Grandfather Cuts Loose the Ponies

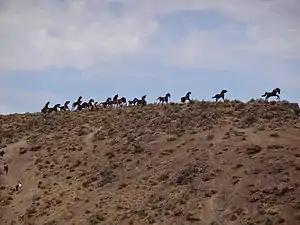
"The Horses" photographed in 2012

The Horses (also known as the Wild Horse Monument) is a public art sculpture created by David Govedare in 1989–1990 and situated near Vantage, Washington. It consists of 15 life-size steel horses which appear to be galloping across a ridge above the Columbia River. Presented as a gift for the centenary of Washington's statehood, the sculpture was conceived as a memorial to the wild horses which once roamed the region. According to the "Seattle Times", it is one of the most-seen public artworks in Washington state.